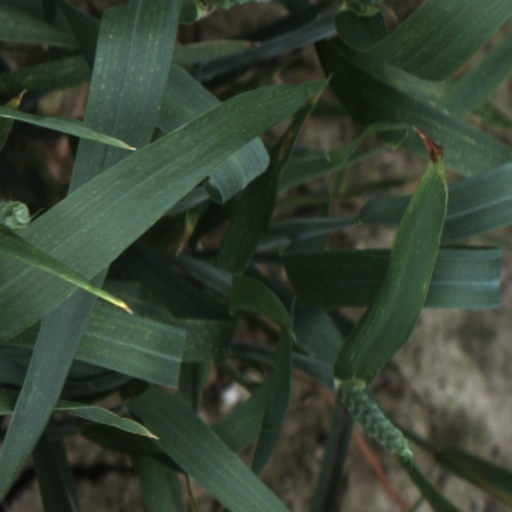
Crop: wheat